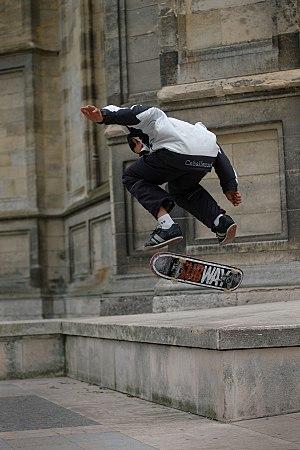
Tony Hawk's Pro Skater 2 est un jeu vidéo de simulation de skateboard, développé par Neversoft et édité par Activision. C'est le deuxième jeu de la série Tony Hawk's sorti en 2000 sur PlayStation, puis porté sur PC, Game Boy Color, Dreamcast, puis en 2001 sur Mac, Game Boy Advance, Nintendo 64, Xbox. Le jeu a été tardivement porté sur téléphone mobile en 2006 sur Windows Mobile, Windows Phone et en 2010 sur iOS.